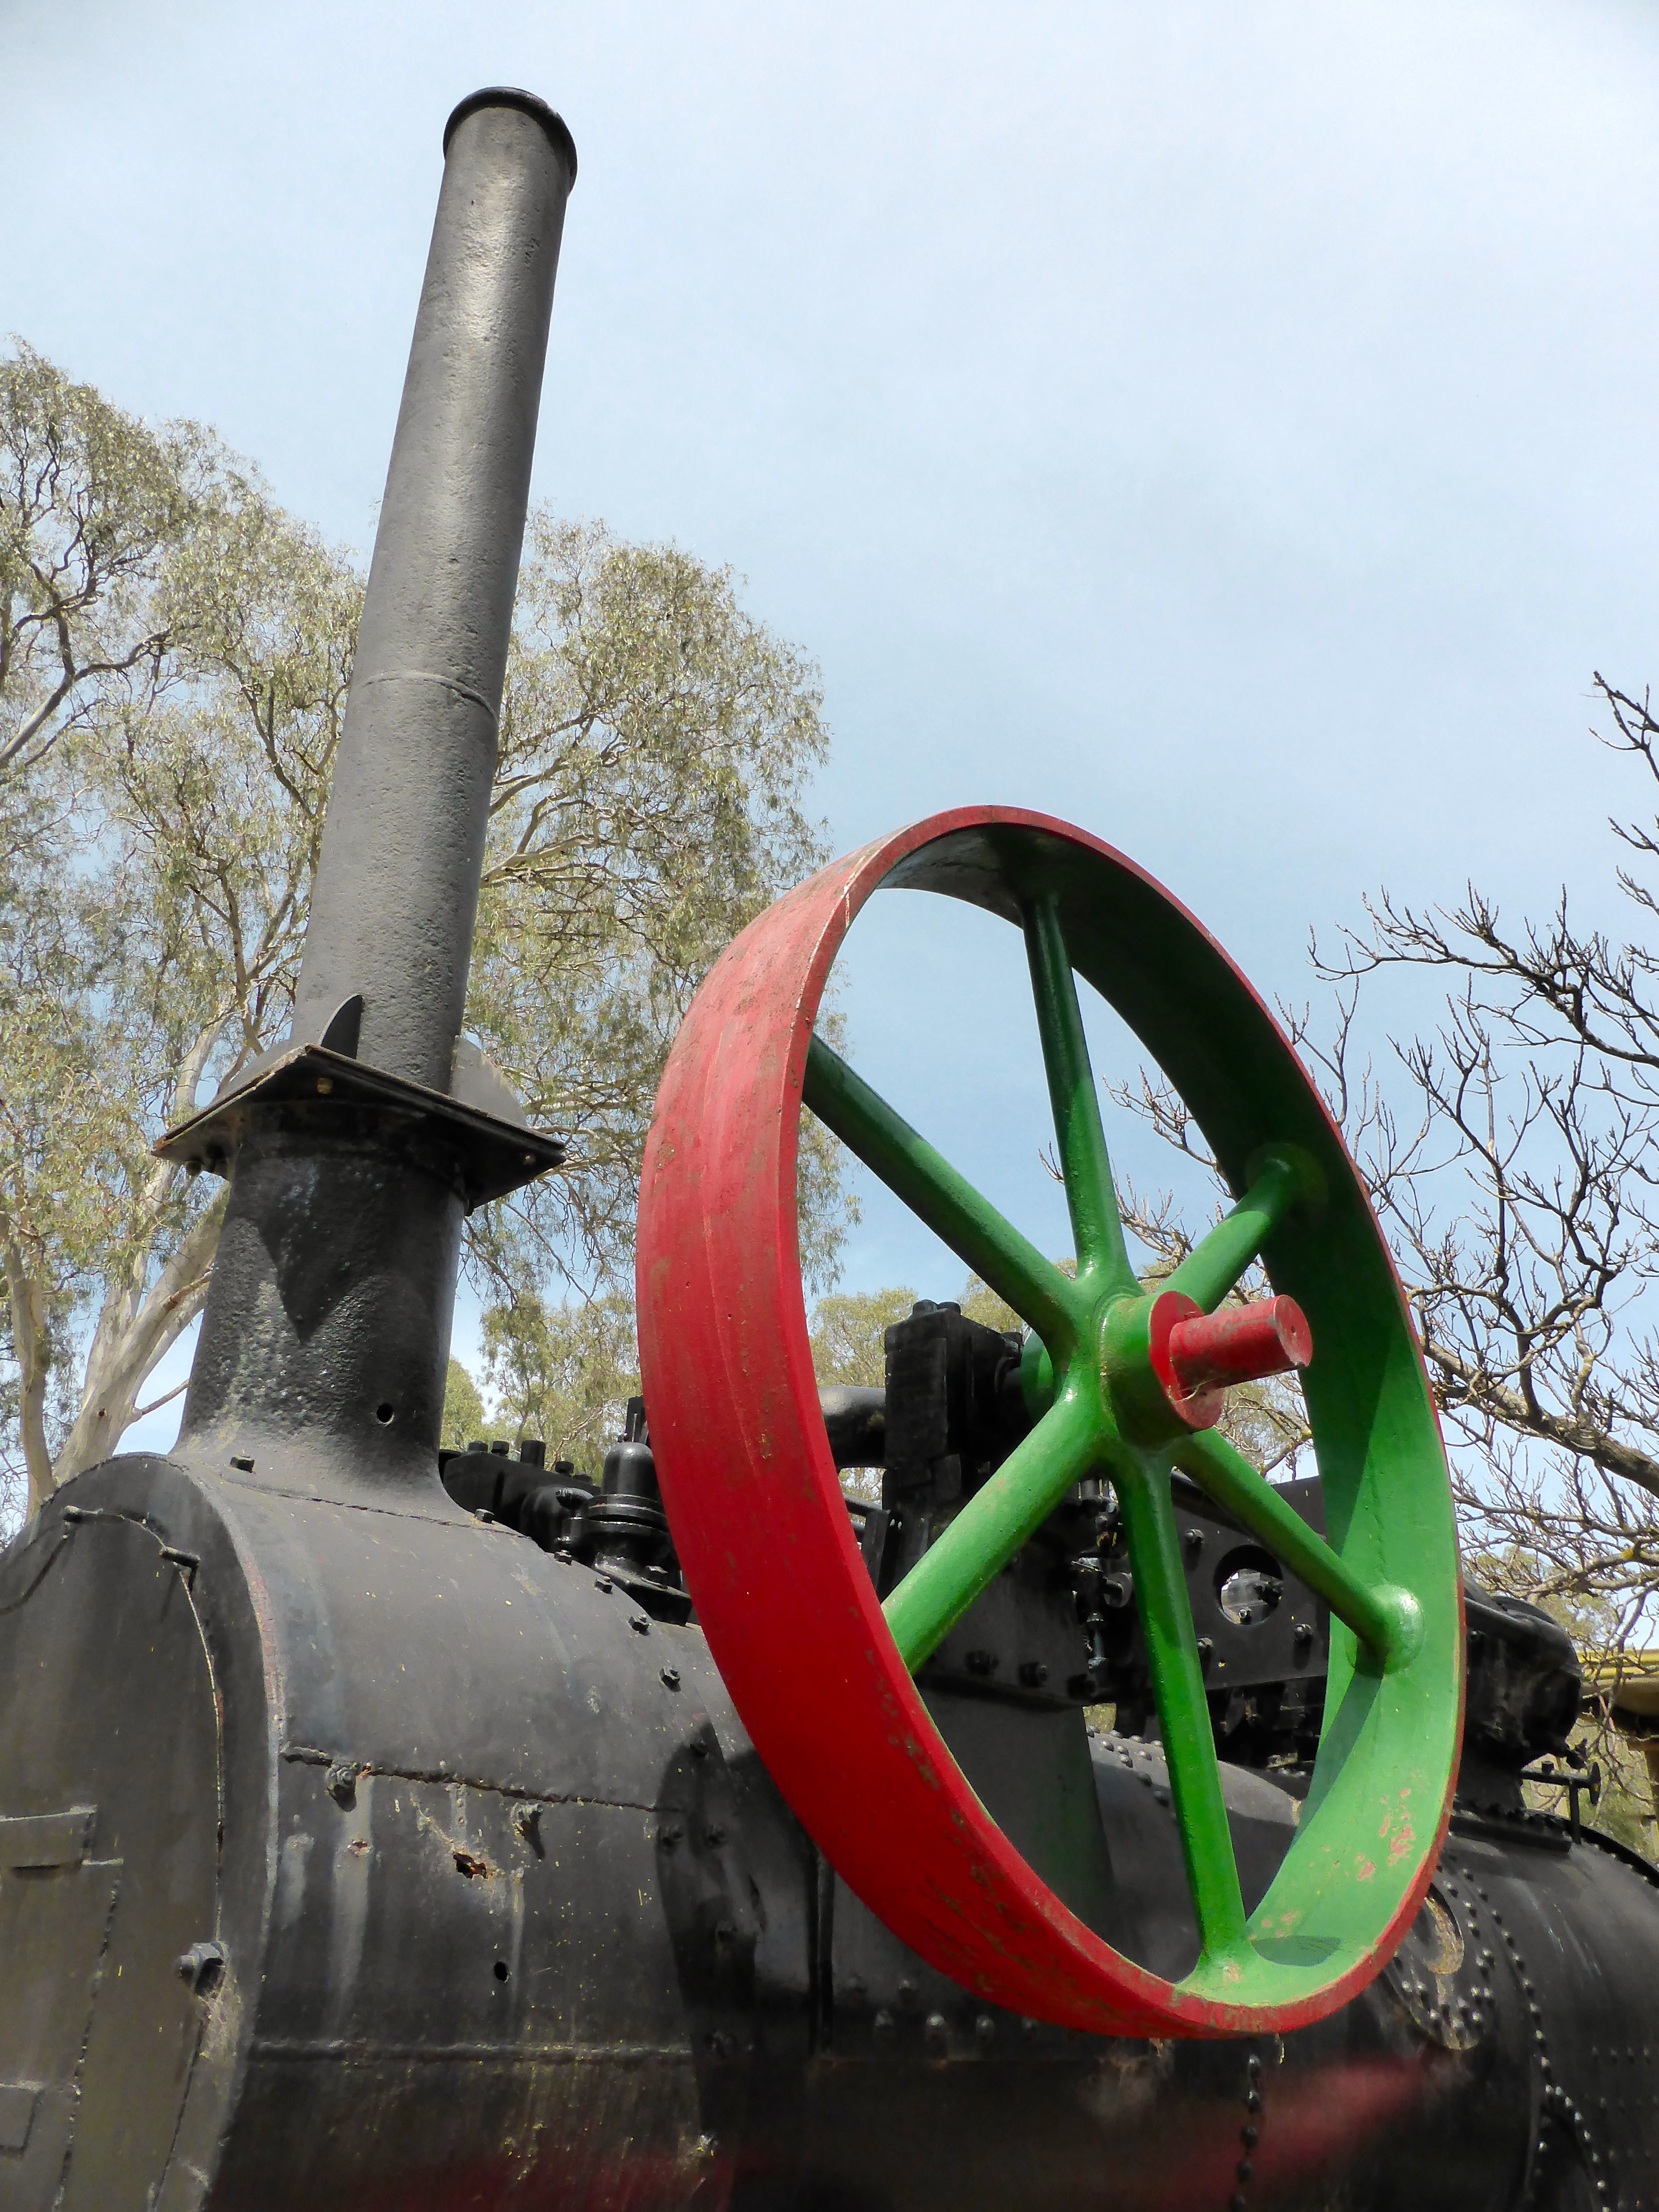
vintage, antique, wheel, steam, old, train, transportation, transport, vehicle, industrial, machine, weapon, power, locomotive, engine, history, steam engine, cannon, iron, historical, classic, atmosphere of earth